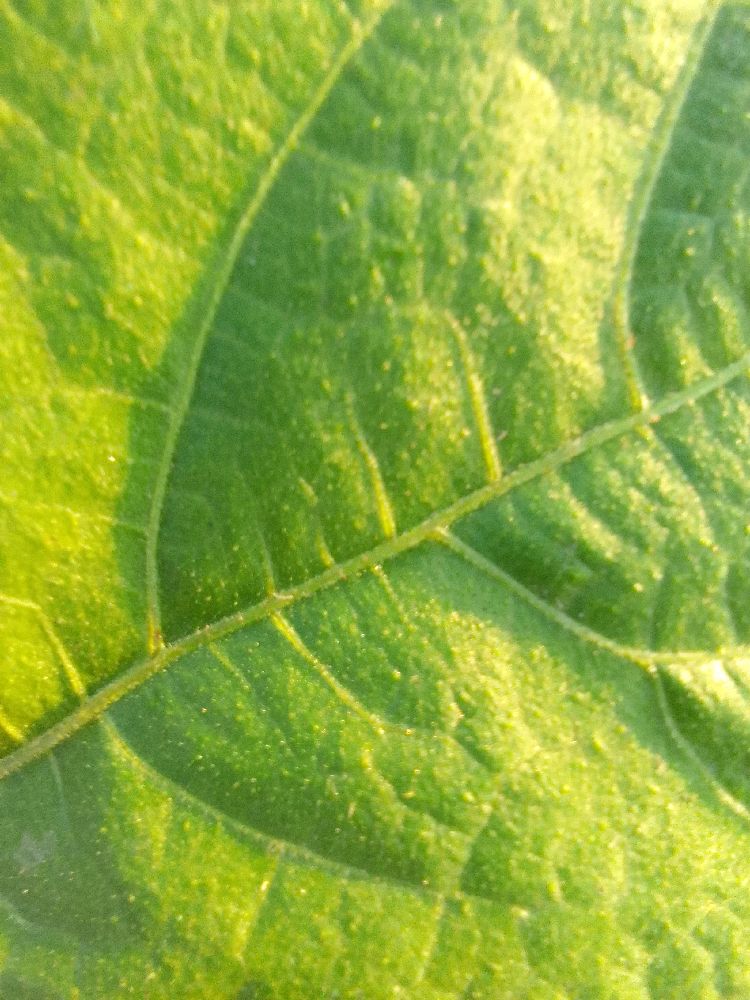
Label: healthy